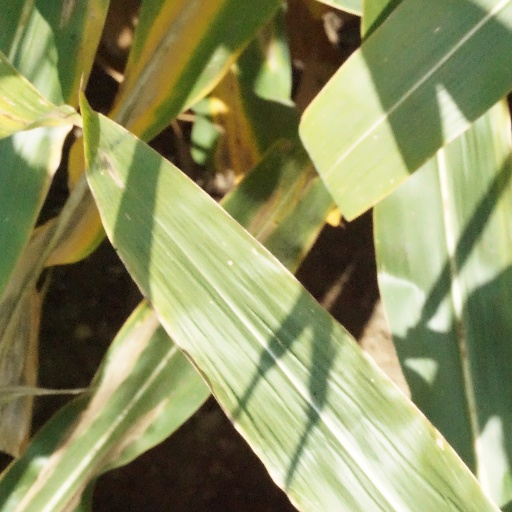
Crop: maize; corn